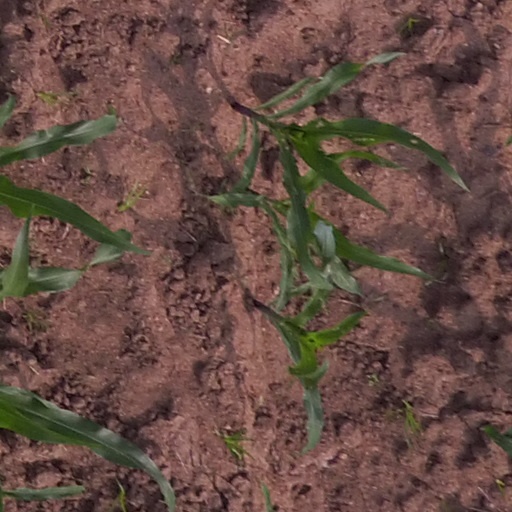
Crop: maize; corn